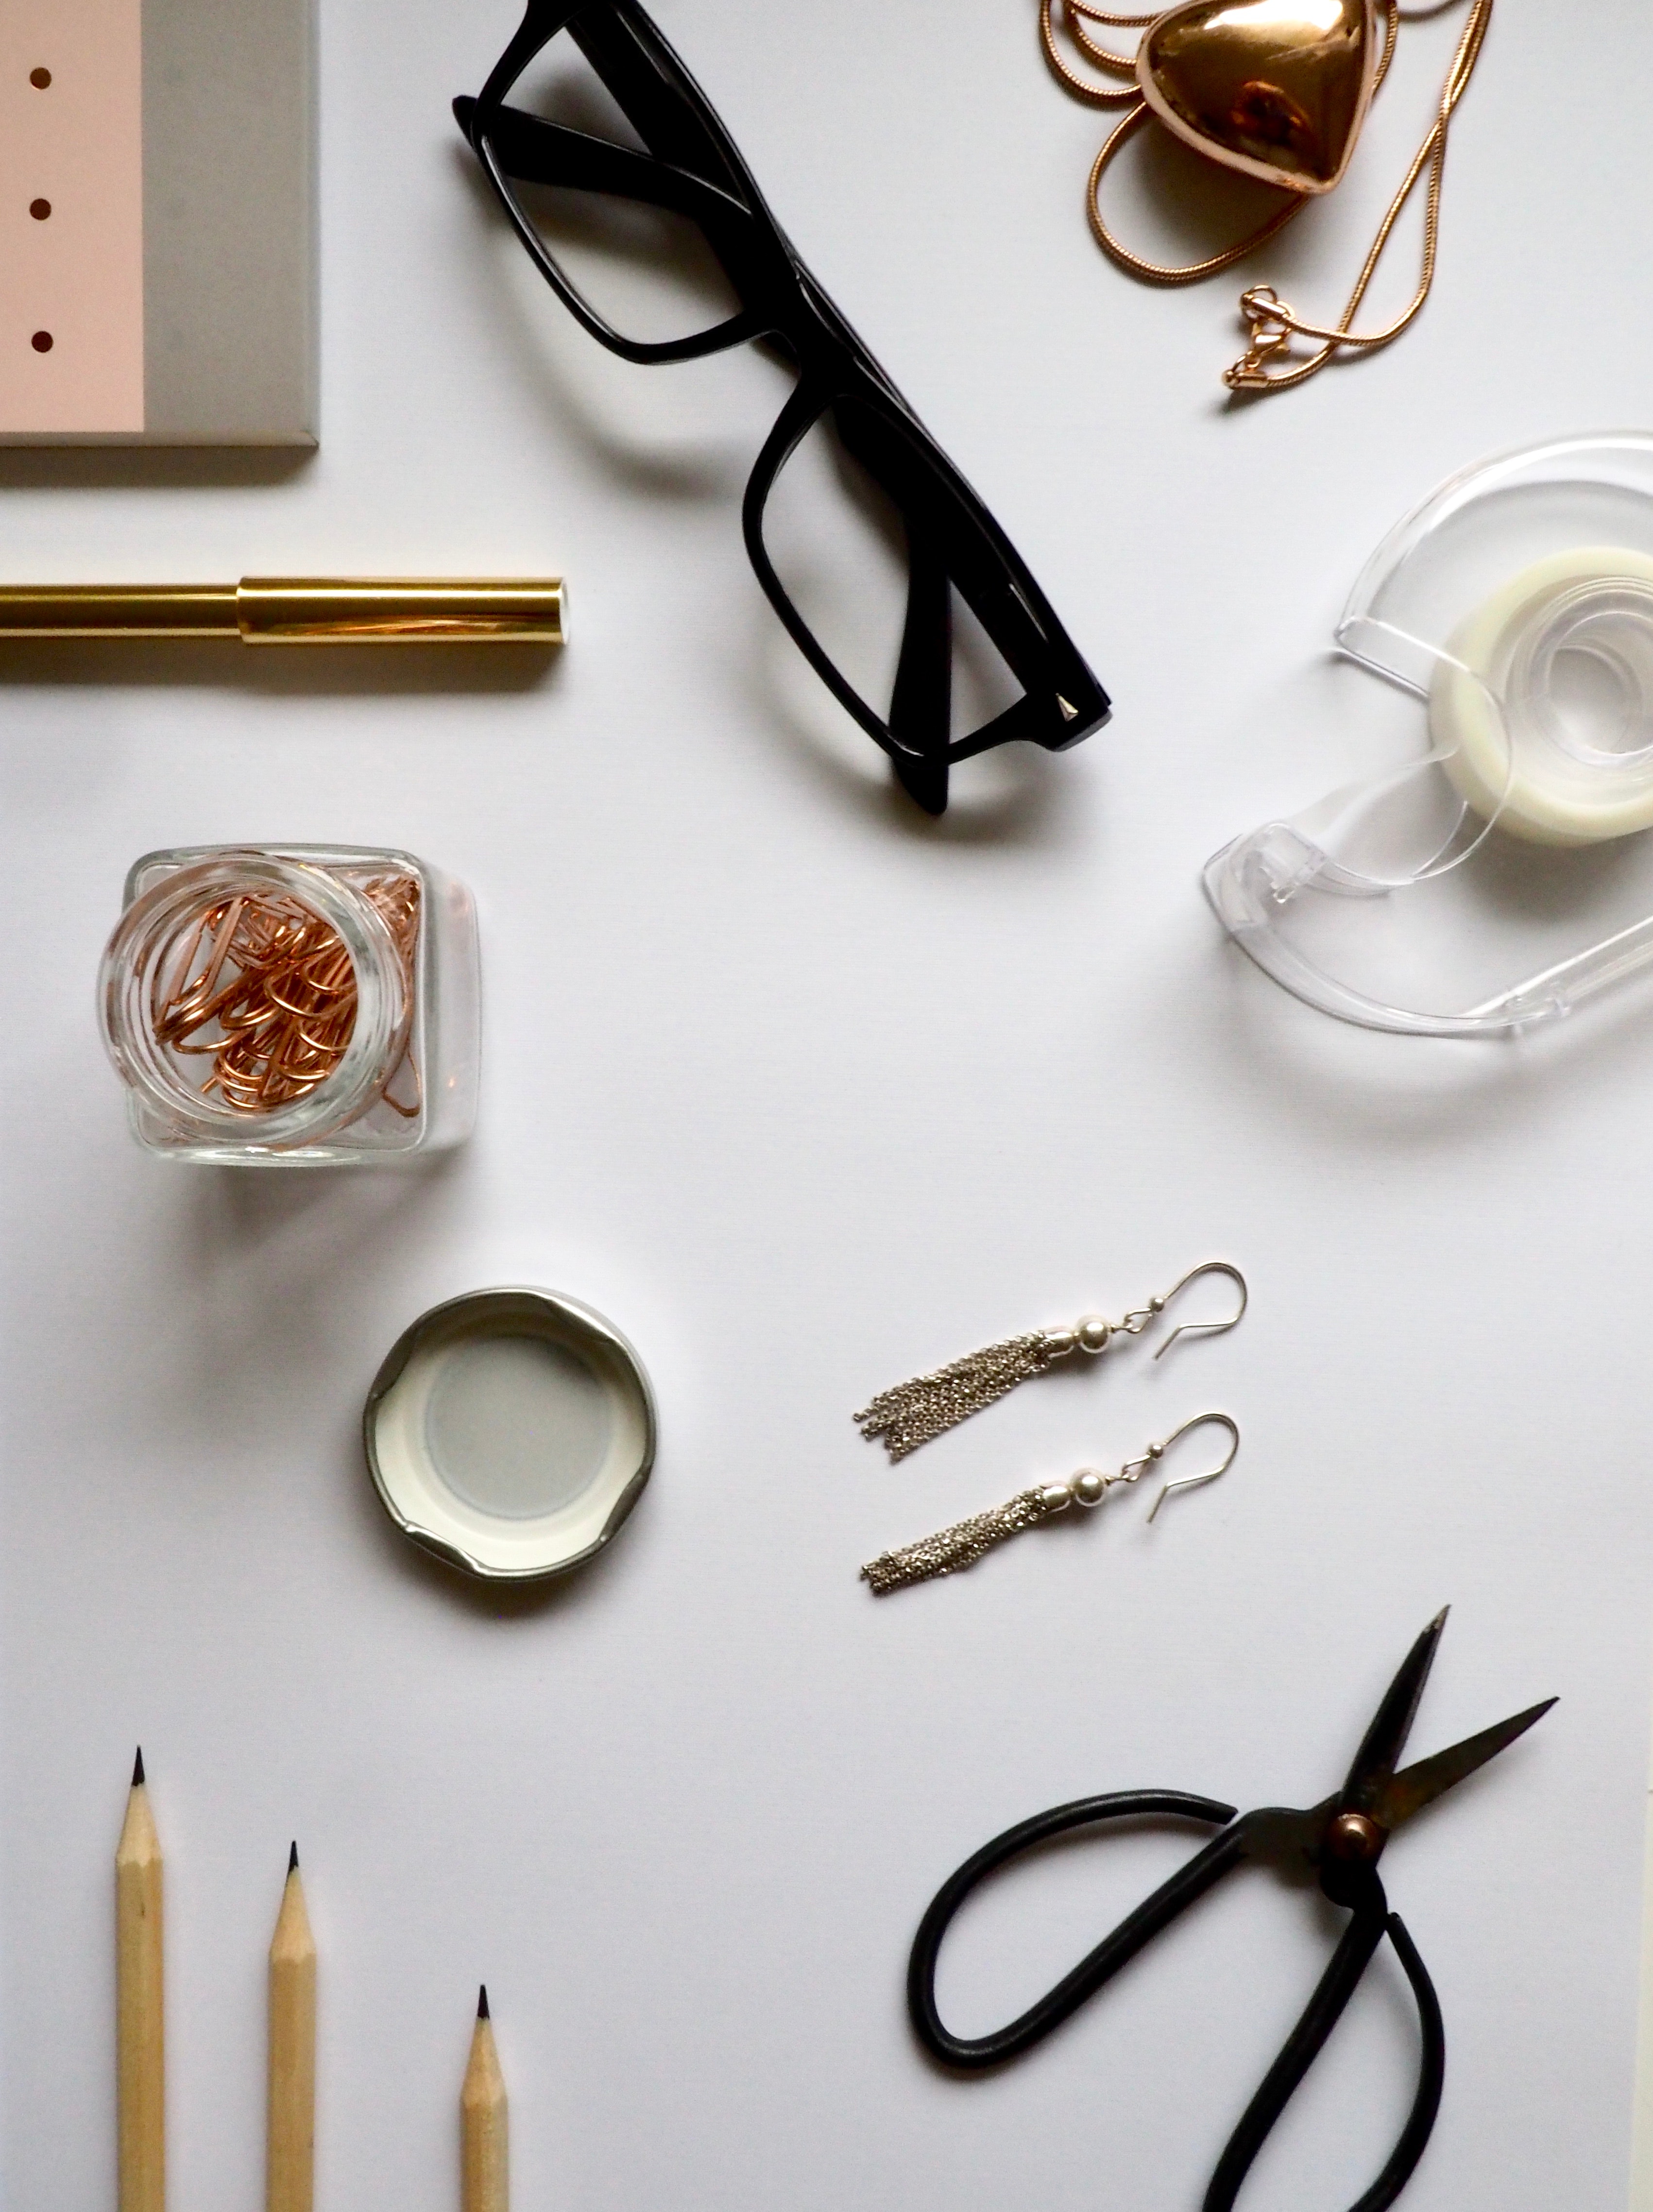
eyewear, glasses, copper, metal, fashion accessory, jewellery, calligraphy, still life photography